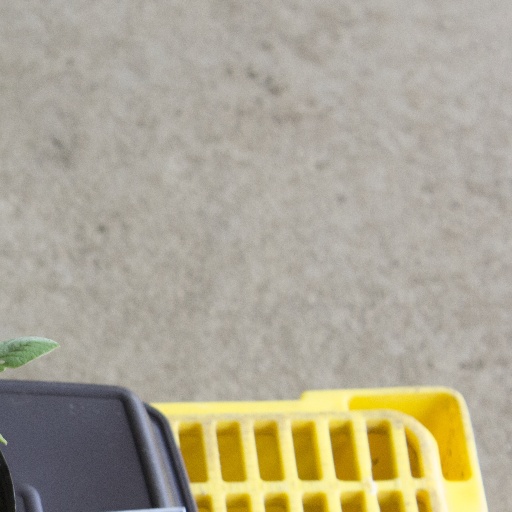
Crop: soybean